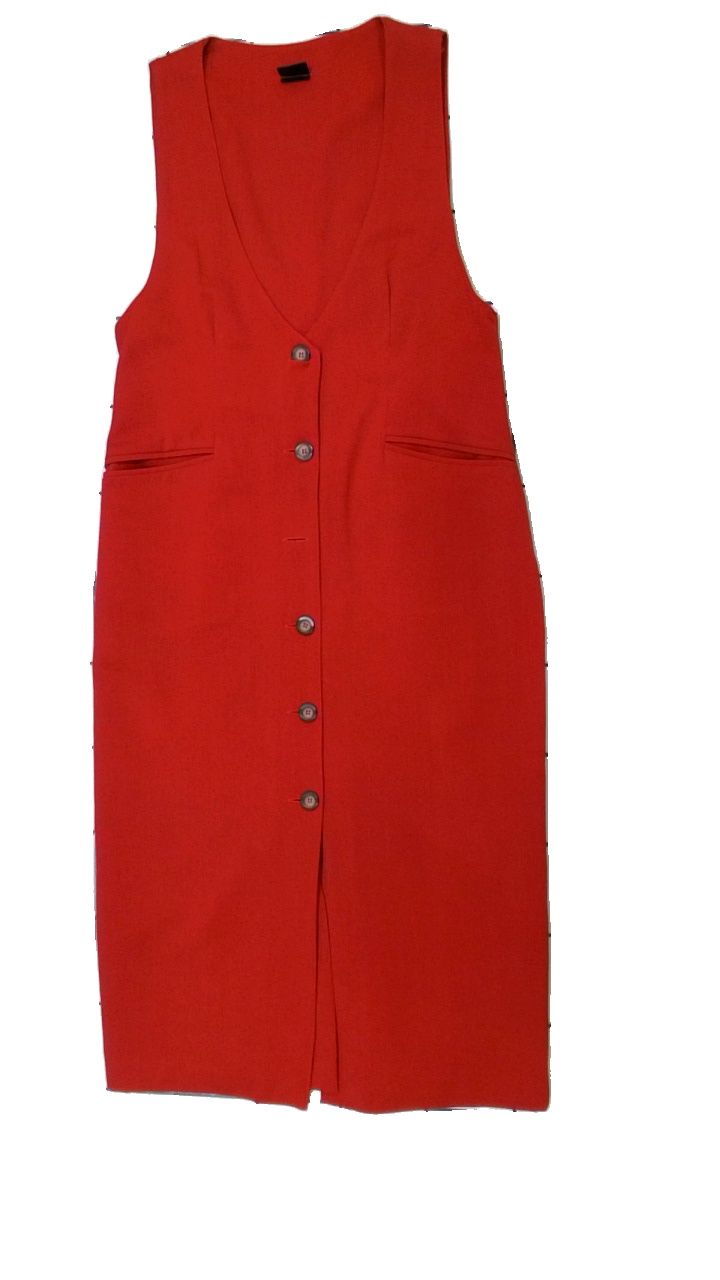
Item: Dress (Ladies)
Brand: Kello
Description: röd klänning med knappar
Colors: Red
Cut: V-collar
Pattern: Other
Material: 59% polyester 41% ull
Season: All
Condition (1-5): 4
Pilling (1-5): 4
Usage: Reuse
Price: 50-100